Cat

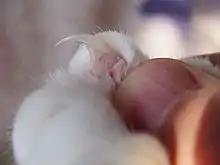
Cat's claw

Cats have protractible and retractable claws. In their normal, relaxed position, the claws are sheathed with the skin and fur around the paw's toe pads. This keeps the claws sharp by preventing wear from contact with the ground and allows for the silent stalking of prey. The claws on the forefeet are typically sharper than those on the hindfeet. Cats can voluntarily extend their claws, such as in hunting, fighting, climbing, kneading, or for extra traction on soft surfaces. Cats shed the outside layer of their claw sheaths when scratching rough surfaces.